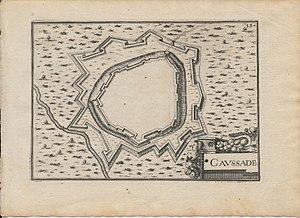
Gravure extraite de ""Les Plans et Profils de toutes les principales villes et lieux considérables de France. par le Sieur TASSIN, géographe ordinaire de sa Majesté. A paris, Chez Melchior Tavernier, en l'Isle du Palais. 1634"" (Languedoc)"
Caussade est une commune française de l'arrondissement de Montauban, située dans le département de Tarn-et-Garonne en région Occitanie.